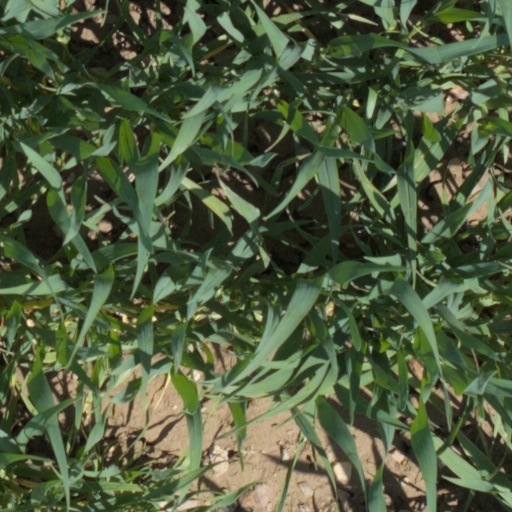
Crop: wheat